Batman: Beyond the White Knight

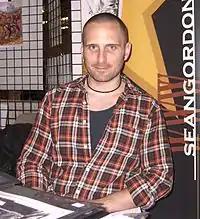
Sean Murphy, the writer and illustrator of "Batman: Beyond the White Knight".

In late November 2018, while working on the limited series "" (2019–20), the sequel to "" (2017–18), comic book writer Sean Murphy revealed in an interview with "DC Daily" host Tiffany Smith that he planned to introduce Terry McGinnis — the successor to Bruce Wayne as Batman in the animated television series "Batman Beyond" (1999–2001) — to the Murphyverse, the comic book line overseen by Murphy himself. On the subject of presenting his own depiction of "Batman Beyond" in the "White Knight" series, Murphy said: "I'd like to eventually bridge the entire thing series into "Batman Beyond". I'm not sure what I'm gonna do with it or how I'm gonna introduce Terry, but I have an idea that will explain why Gotham [City] looks so gothic and "Batman Beyond" looks so futuristic, and how did this city change so fast. I think I have a way to explain that". Later interviews with Graeme McMillan of "The Hollywood Reporter" and Paul Shirey of JoBlo.com would reinforce the above statement concerning the creation of a sequel to "Batman: White Knight" and "Batman: Curse of the White Knight" based on "Batman Beyond". A new installment in the Murphyverse titled "Batman: Beyond the White Knight" was confirmed by Murphy in early December 2019.